John Ringling Causeway

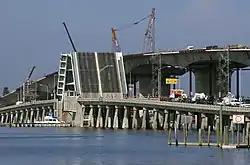
1959 bascule bridge with the current bridge under construction

The causeway and its original bridge were built in 1925 by John Ringling, who owned large tracts of land on both Lido and Longboat Keys. Ringling wanted to develop the islands and financed the cost of the bridge at the cost of approximately $750,000, equivalent to $ in , to connect the islands with the mainland. The ornate bridge opened for traffic on February 7, 1926. It was labeled "one of the greatest engineering accomplishments in the South” by the "Sarasota Herald", which also proclaimed, “There are no words adequate with which to express our appreciation.” The original bridge began at the south end of Golden Gate Point in Sarasota. Ringling donated the bridge to the city in 1927.